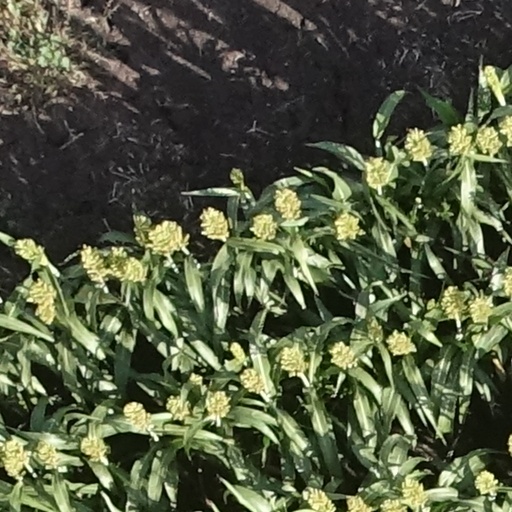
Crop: sorghum